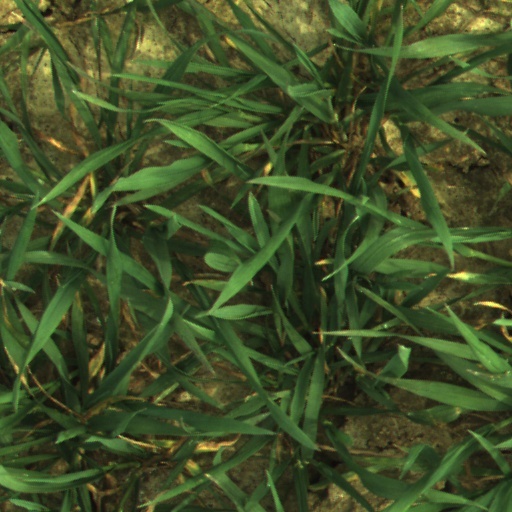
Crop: wheat